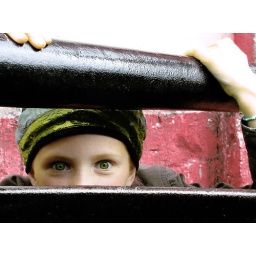
green peep against red